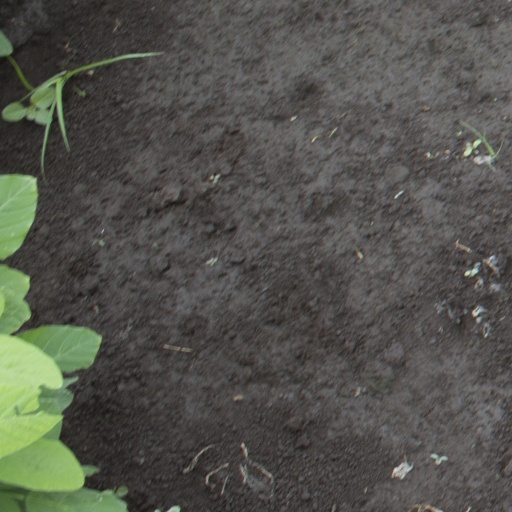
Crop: soybean